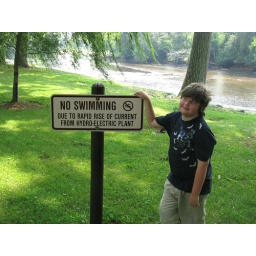
This sign made Hayden very unhappy, like I was gonna let him go in the river anyway!